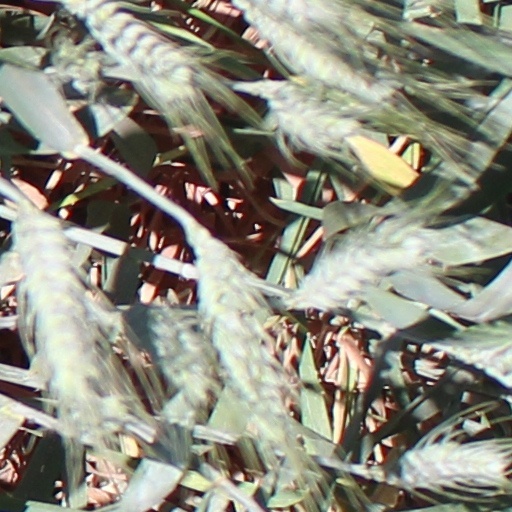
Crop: wheat